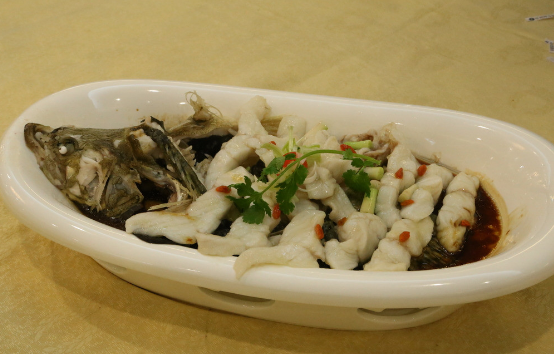
Label: trash